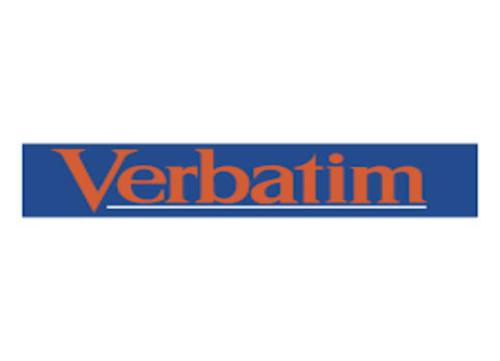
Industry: Necessities